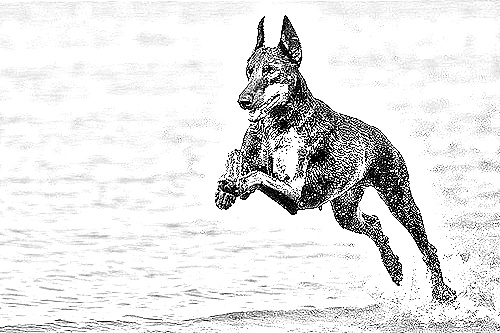
Portrait style: Sketch Portrait